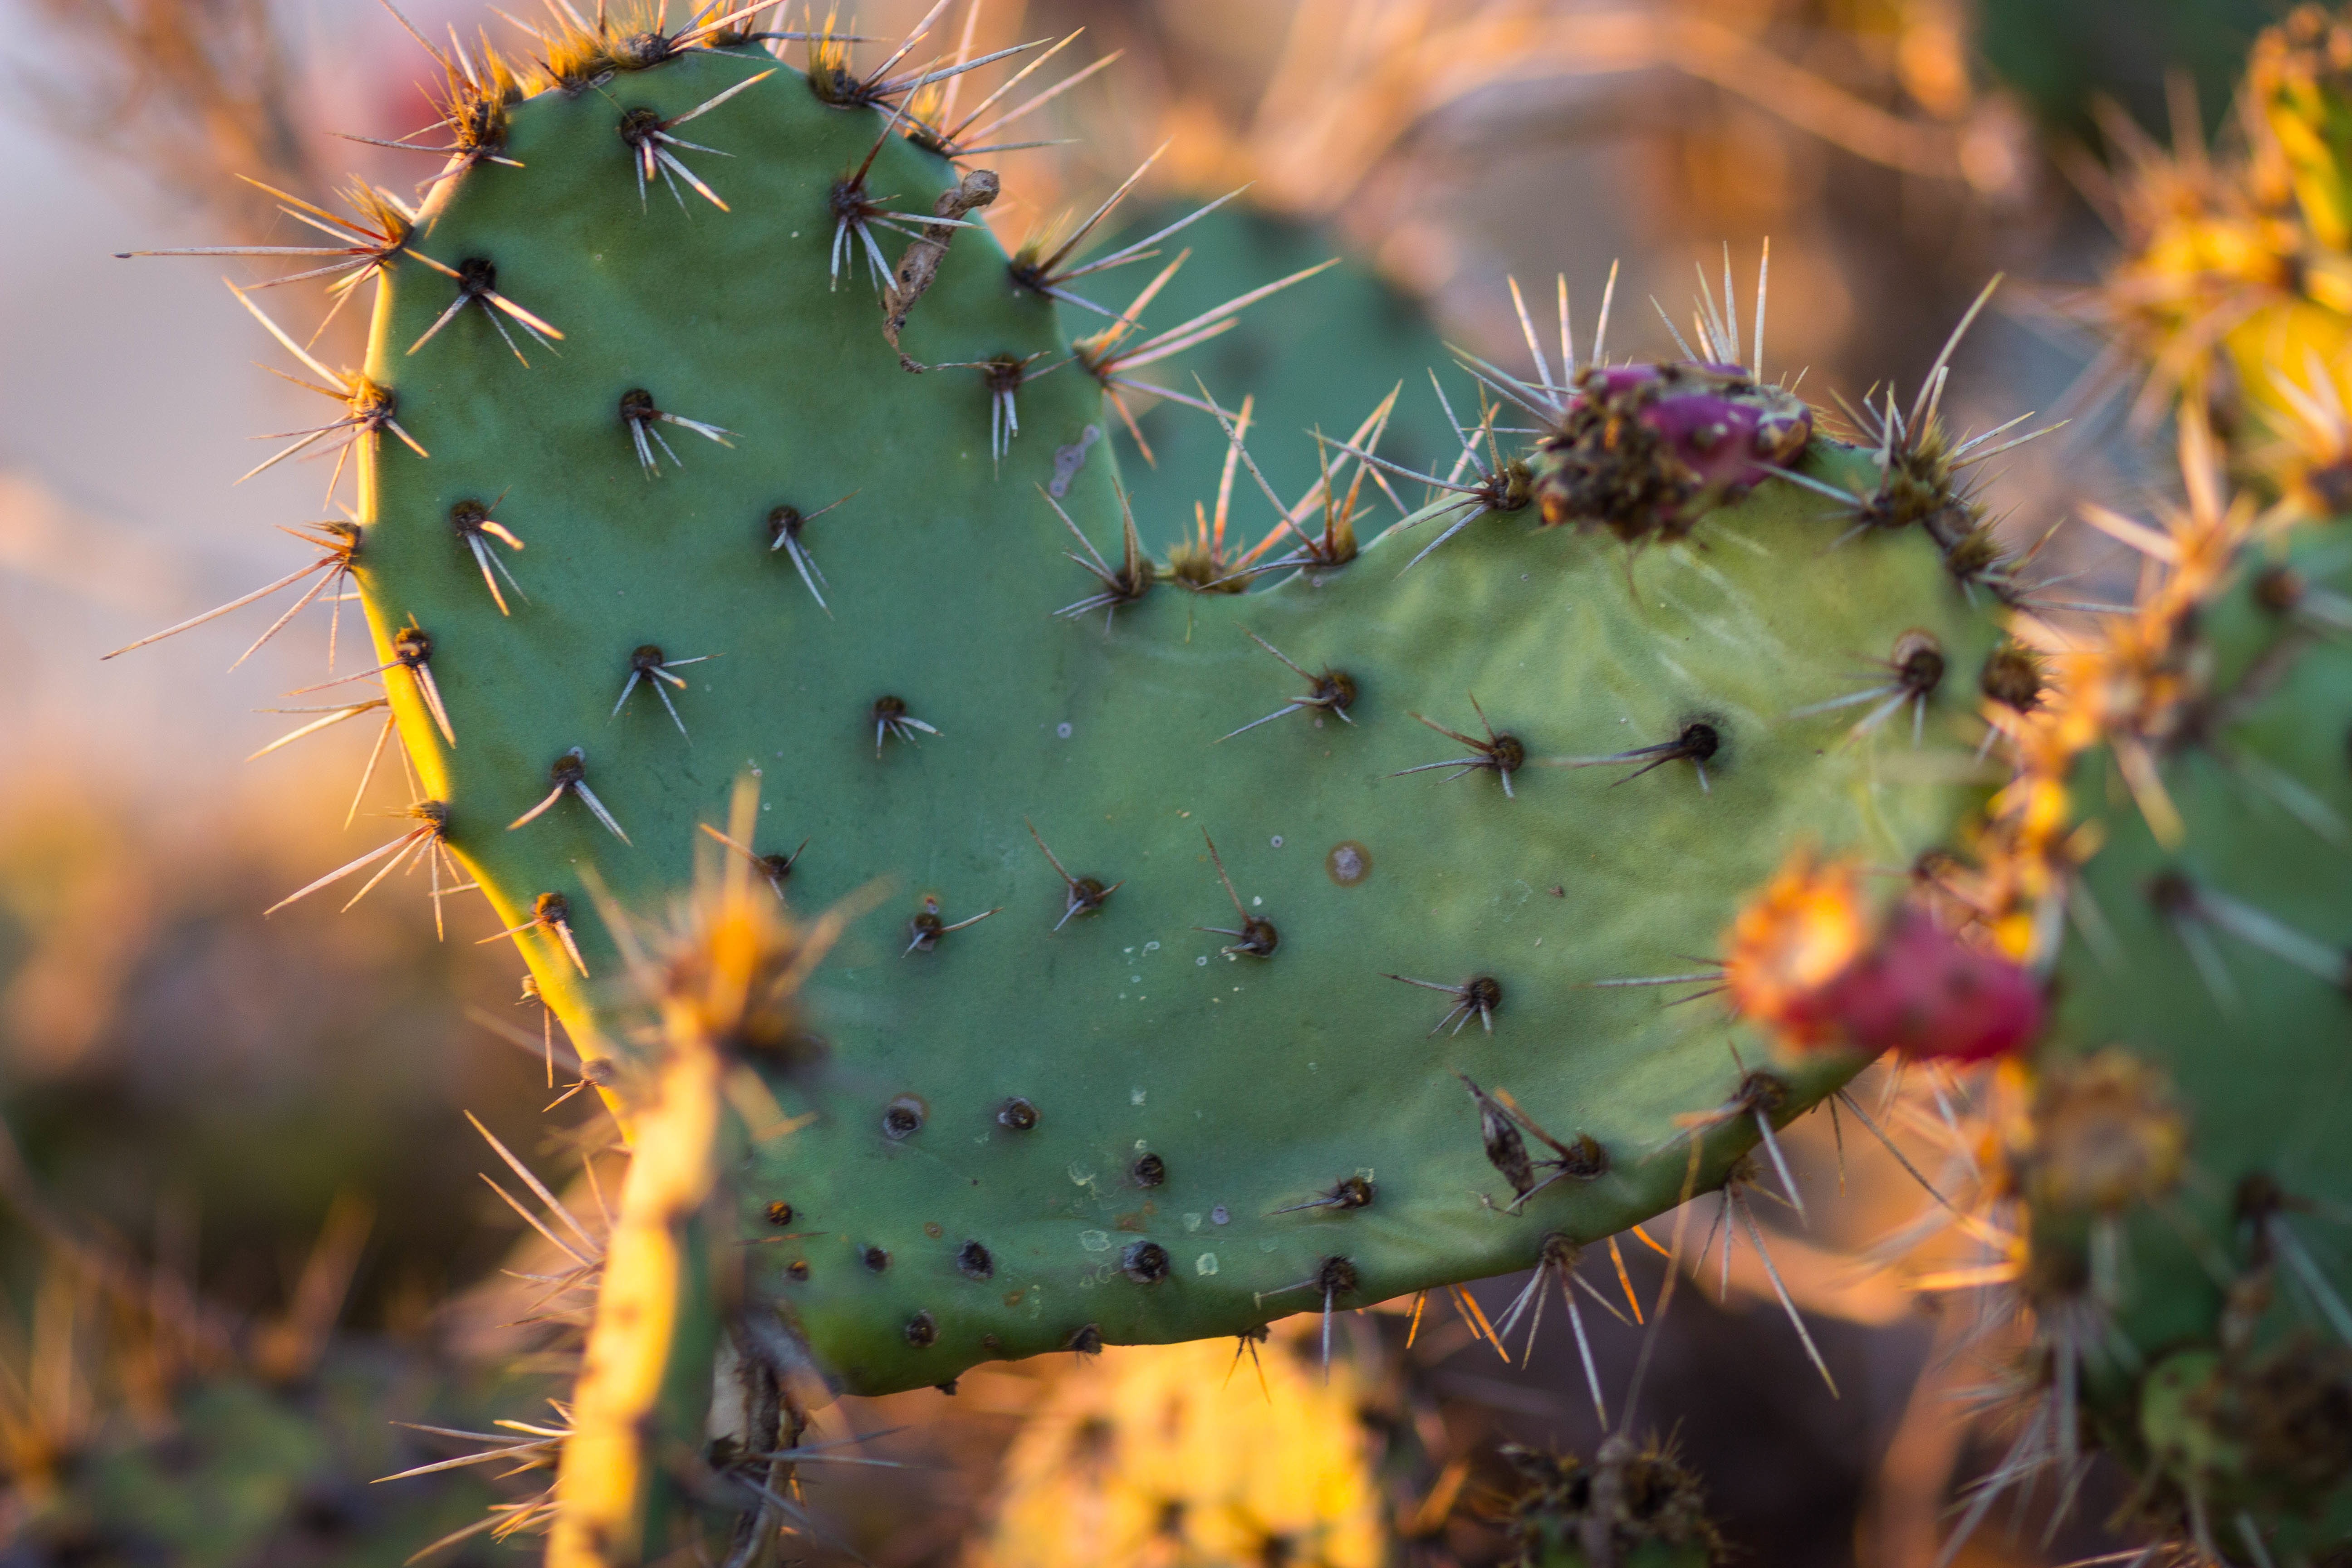
nature, cactus, plant, flower, botany, flora, fauna, caryophyllales, macro photography, flowering plant, prickly pear, plant stem, land plant, thorns spines and prickles, hedgehog cactus, nopal, barbary fig